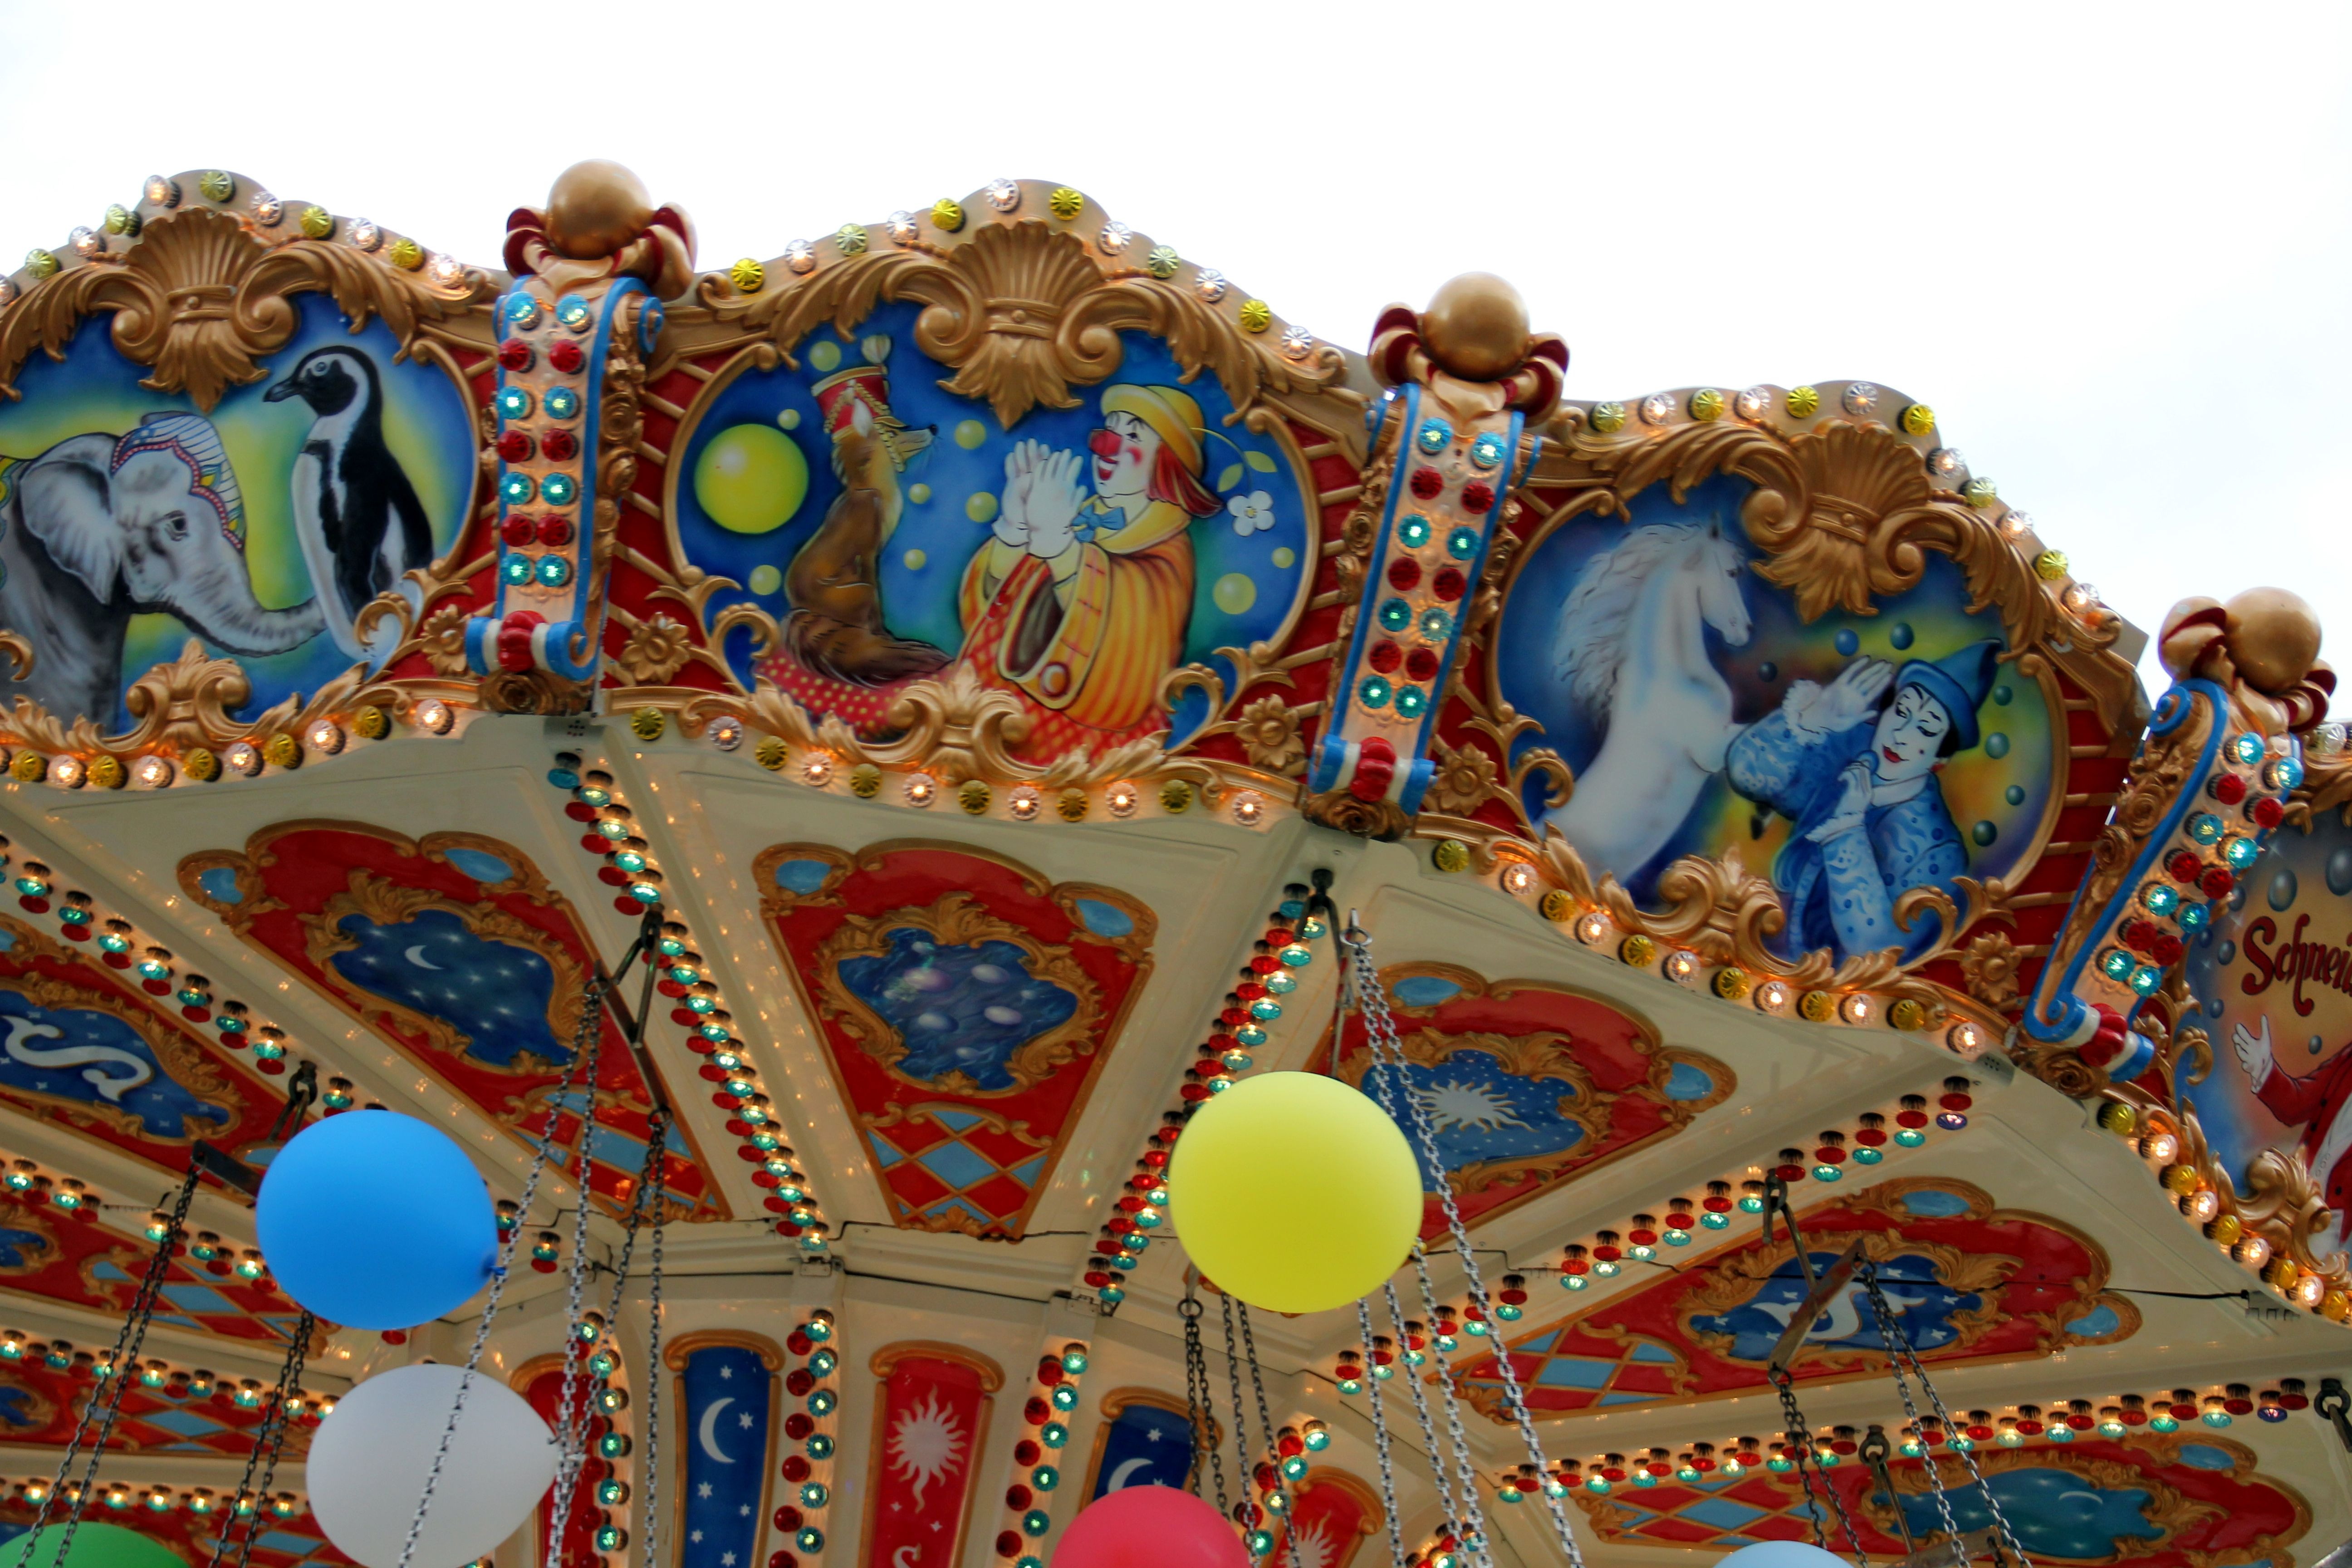
balloon, recreation, carnival, amusement park, park, carousel, speed, festival, fun, turn, fair, amusement ride, outdoor recreation